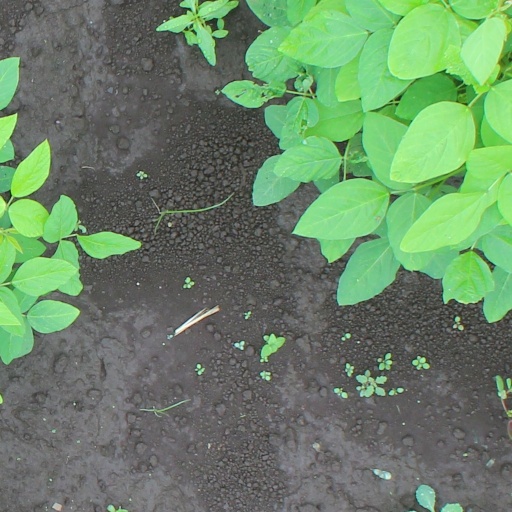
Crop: soybean